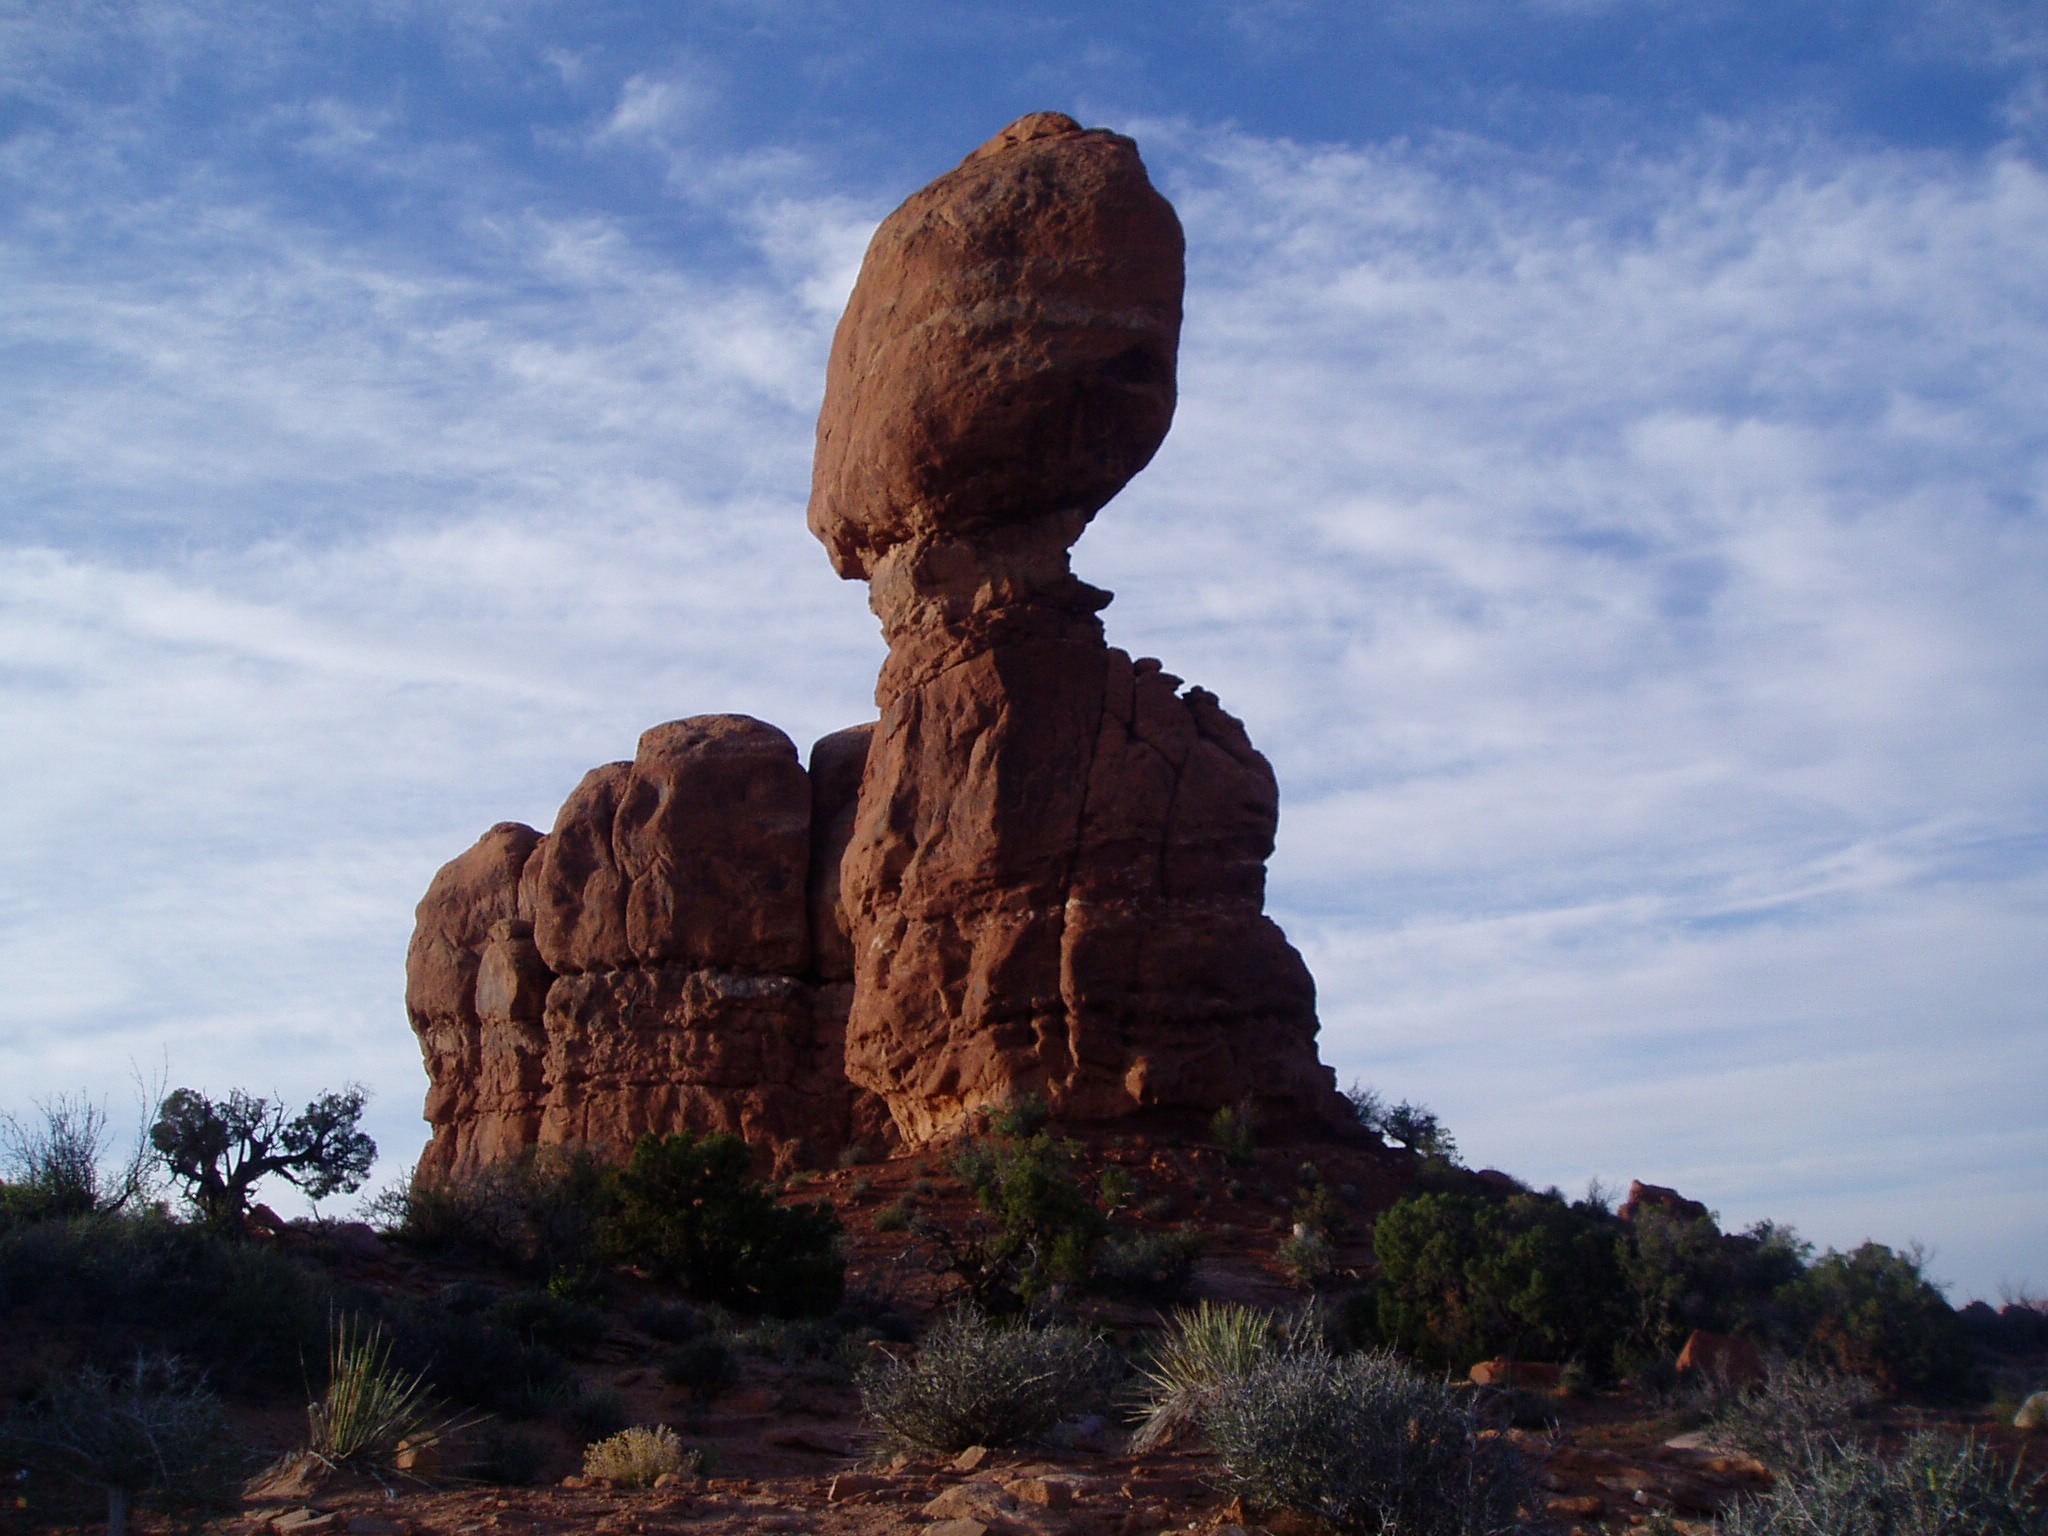
landscape, rock, wilderness, mountain, valley, monument, formation, arch, park, canyon, national park, material, united states, geology, utah, badlands, arches national park, butte, monolith, ancient history, mountainous landforms